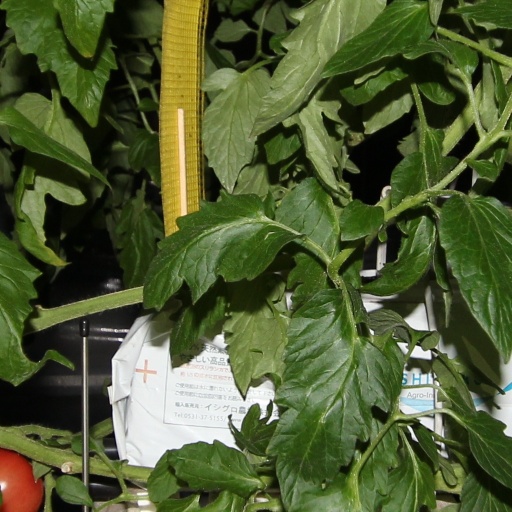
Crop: tomato